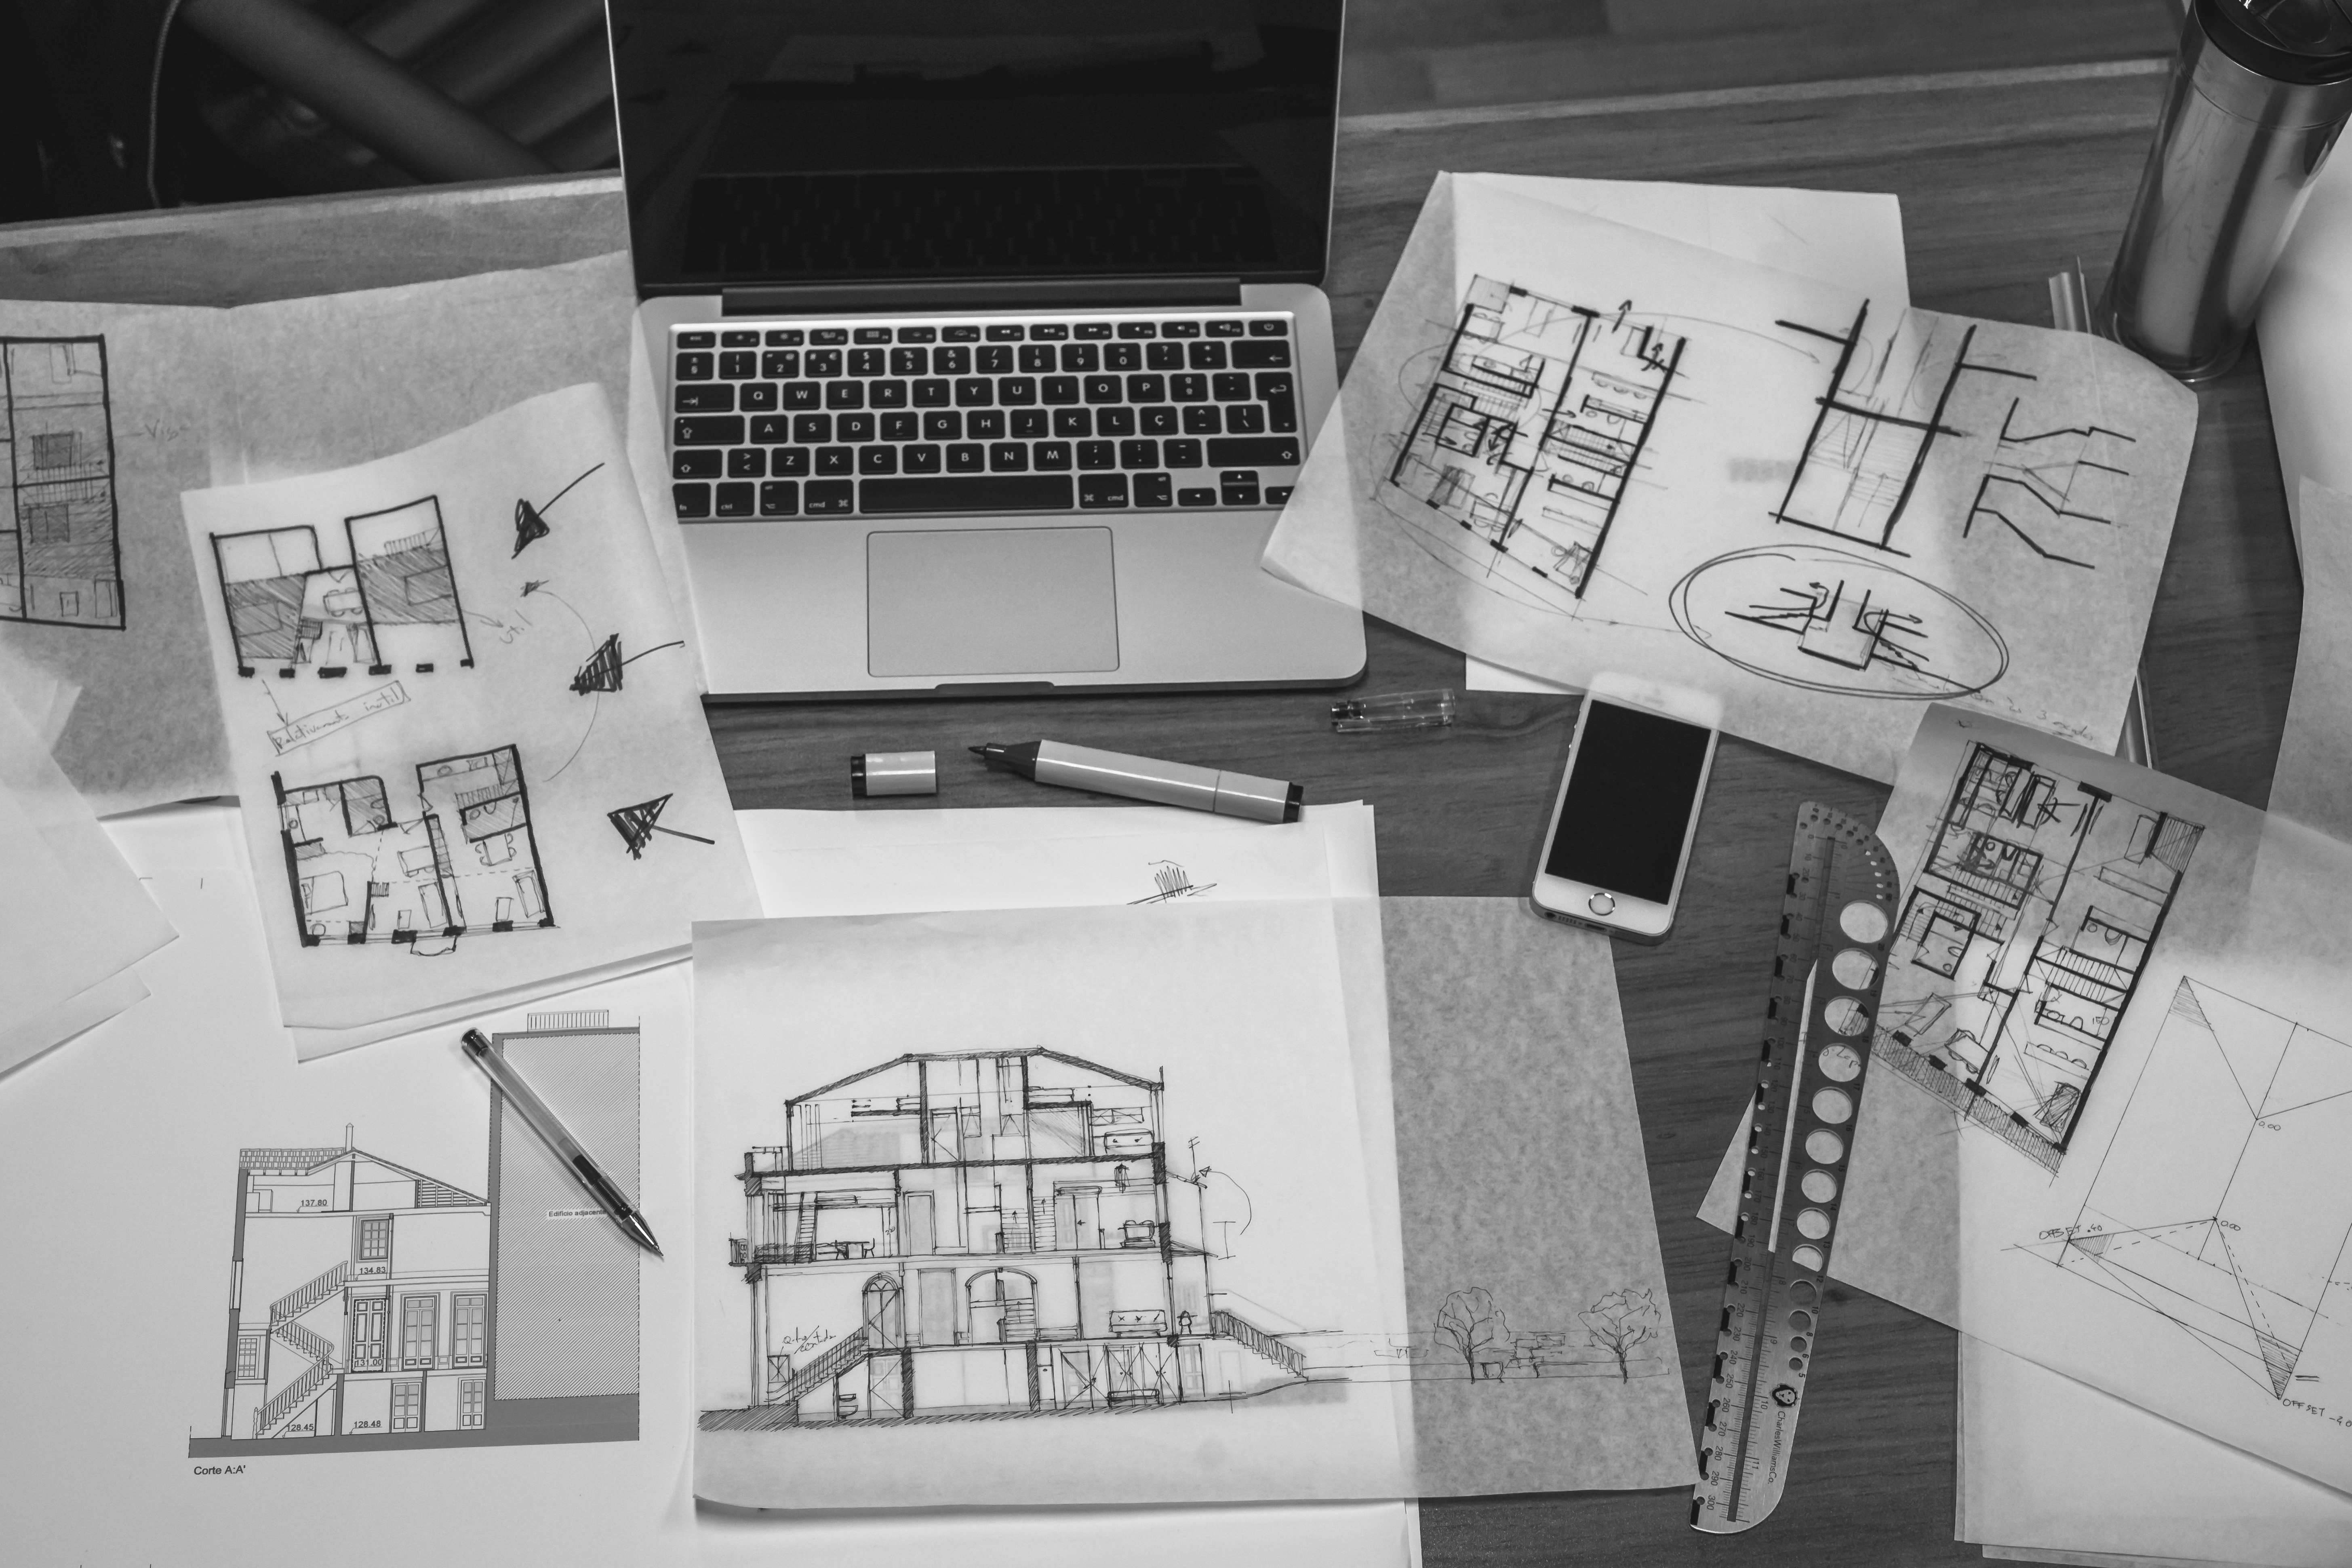
architecture, text, black and white, drawing, sketch, font, design, monochrome, photography, paper, artwork, illustration, diagram, house, style